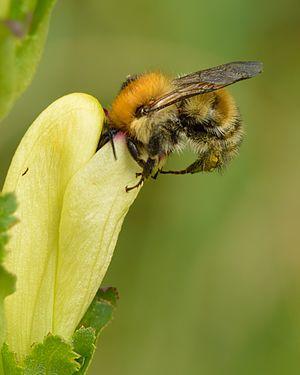
Pedicularis sceptrum-carolinum est une espèce de plante herbacée appartenant à la famille des Scrophulariaceae selon la classification classique de Cronquist ou à la famille des Orobanchaceae selon la classification phylogénétique. On la trouve dans le continent eurasiatique. Elle fleurit de fin juin à août. Cette espèce est appelée « sceptre de Charlemagne », " Karlszepter " en allemand.